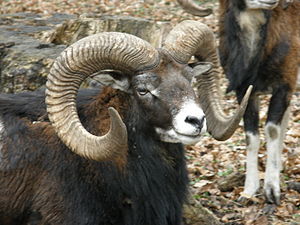
Muflon / Beskrivelse
En europæisk muflonvædder i en tysk skov
Muflon er benævnelsen på flere former af vilde får i Europa og Asien, men på dansk menes som regel den europæiske muflon. Det er omdiskuteret om muflonen er en af stamformerne til tamfåret eller selv er en forvildet efterkommer af tamfår. Muflonen lever i bjergegne, normalt over trægrænsen.